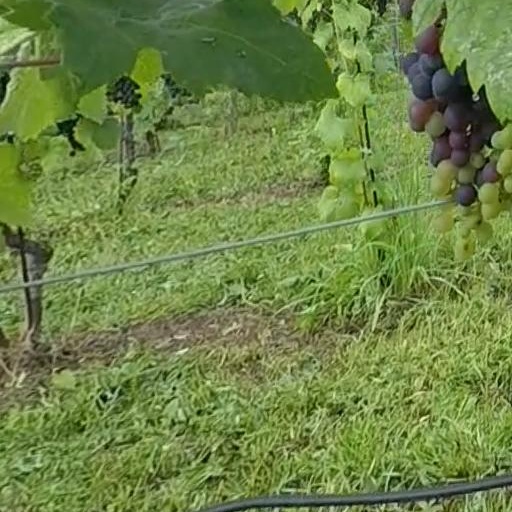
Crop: grape